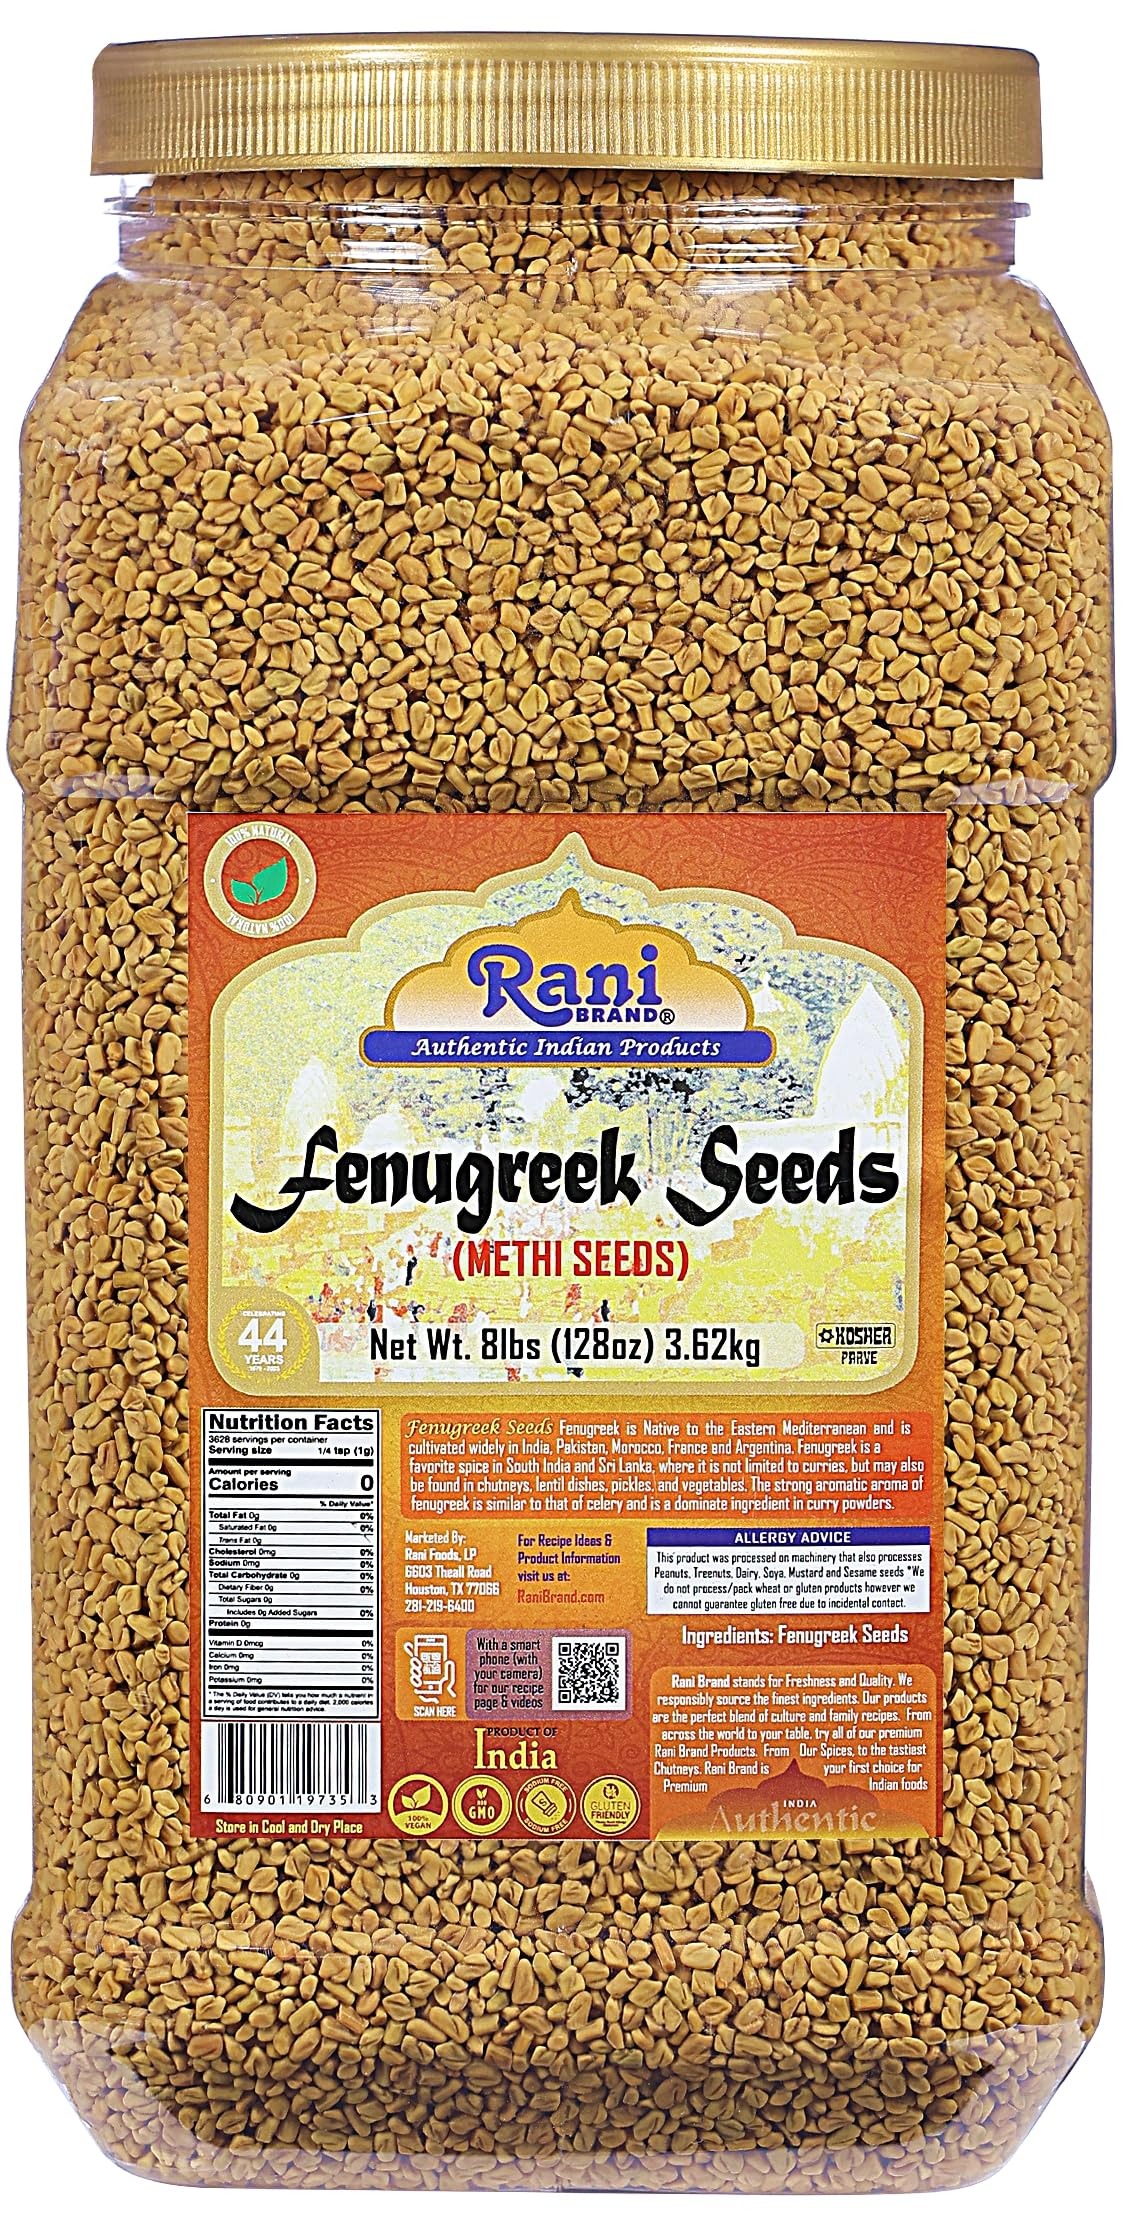
Item Name: Rani Fenugreek (Methi) Seeds Whole 128oz (8lbs) 3.62kg Bulk PET Jar, Trigonella foenum graecum ~ All Natural | Vegan | Gluten Friendly | Non-GMO | Indian Origin, used in cooking & Ayurvedic spice
Bullet Point 1: You'll LOVE ❤️ our Fenugreek Seeds by Rani Brand--Here's Why:
Bullet Point 2: 🌿 Now KOSHER! Packed in the USA, 100% Natural, Non-GMO, No Preservatives, Vegan, Gluten Friendly, PREMIUM Gourmet Food Grade Spice.
Bullet Point 3: 🌿 Packed in a no barrier Plastic Jar, let us tell you how important that is when using high quality Indian Spices!
Bullet Point 4: 🌿 Rani is a USA based company selling spices for over 40 years, buy with confidence!
Bullet Point 5: 🌿 Net Wt. 128oz (8lbs) 3.62kg, Authentic Indian Product, Product of India Alternative Name (Indian) Methi Seeds
Product Description: <b>Fenugreek</b> is Native to the eastern Mediterranean and is cultivated widely in India, Morocco, France and Argentina. Fenugreek is a favorite spice in South India and Sri Lanka, where it is not limited to curries, but may also be found in chutneys, lentil dishes, pickles, and vegetables. The strong aromatic aroma of fenugreek is similar to that of celery and is a dominate ingredient in curry powders.
Value: 128.0
Unit: Ounce

Price: 27.99